Tabaluga (TV series)

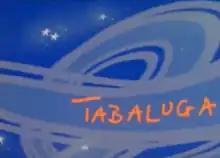
Title card

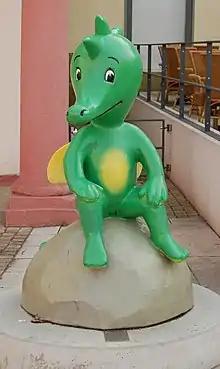
Statue of Tabaluga in Erfurt

Tabaluga is a German-Australian animated television series produced by Yoram Gross Film Studios and Yoram Gross-EM.TV, based on the character of the same name created by Peter Maffay. In this series, Tabaluga is the last of the dragons and lives in Greenland, a magical place inhabited by talking animals of many different species. Tabaluga must defend his home from Iceland, a frigid arctic tundra, ruled by the evil snowman Arktos. In Season 2, he must also deal with a searing desert, ruled by an evil sand-spirit named Humsin.